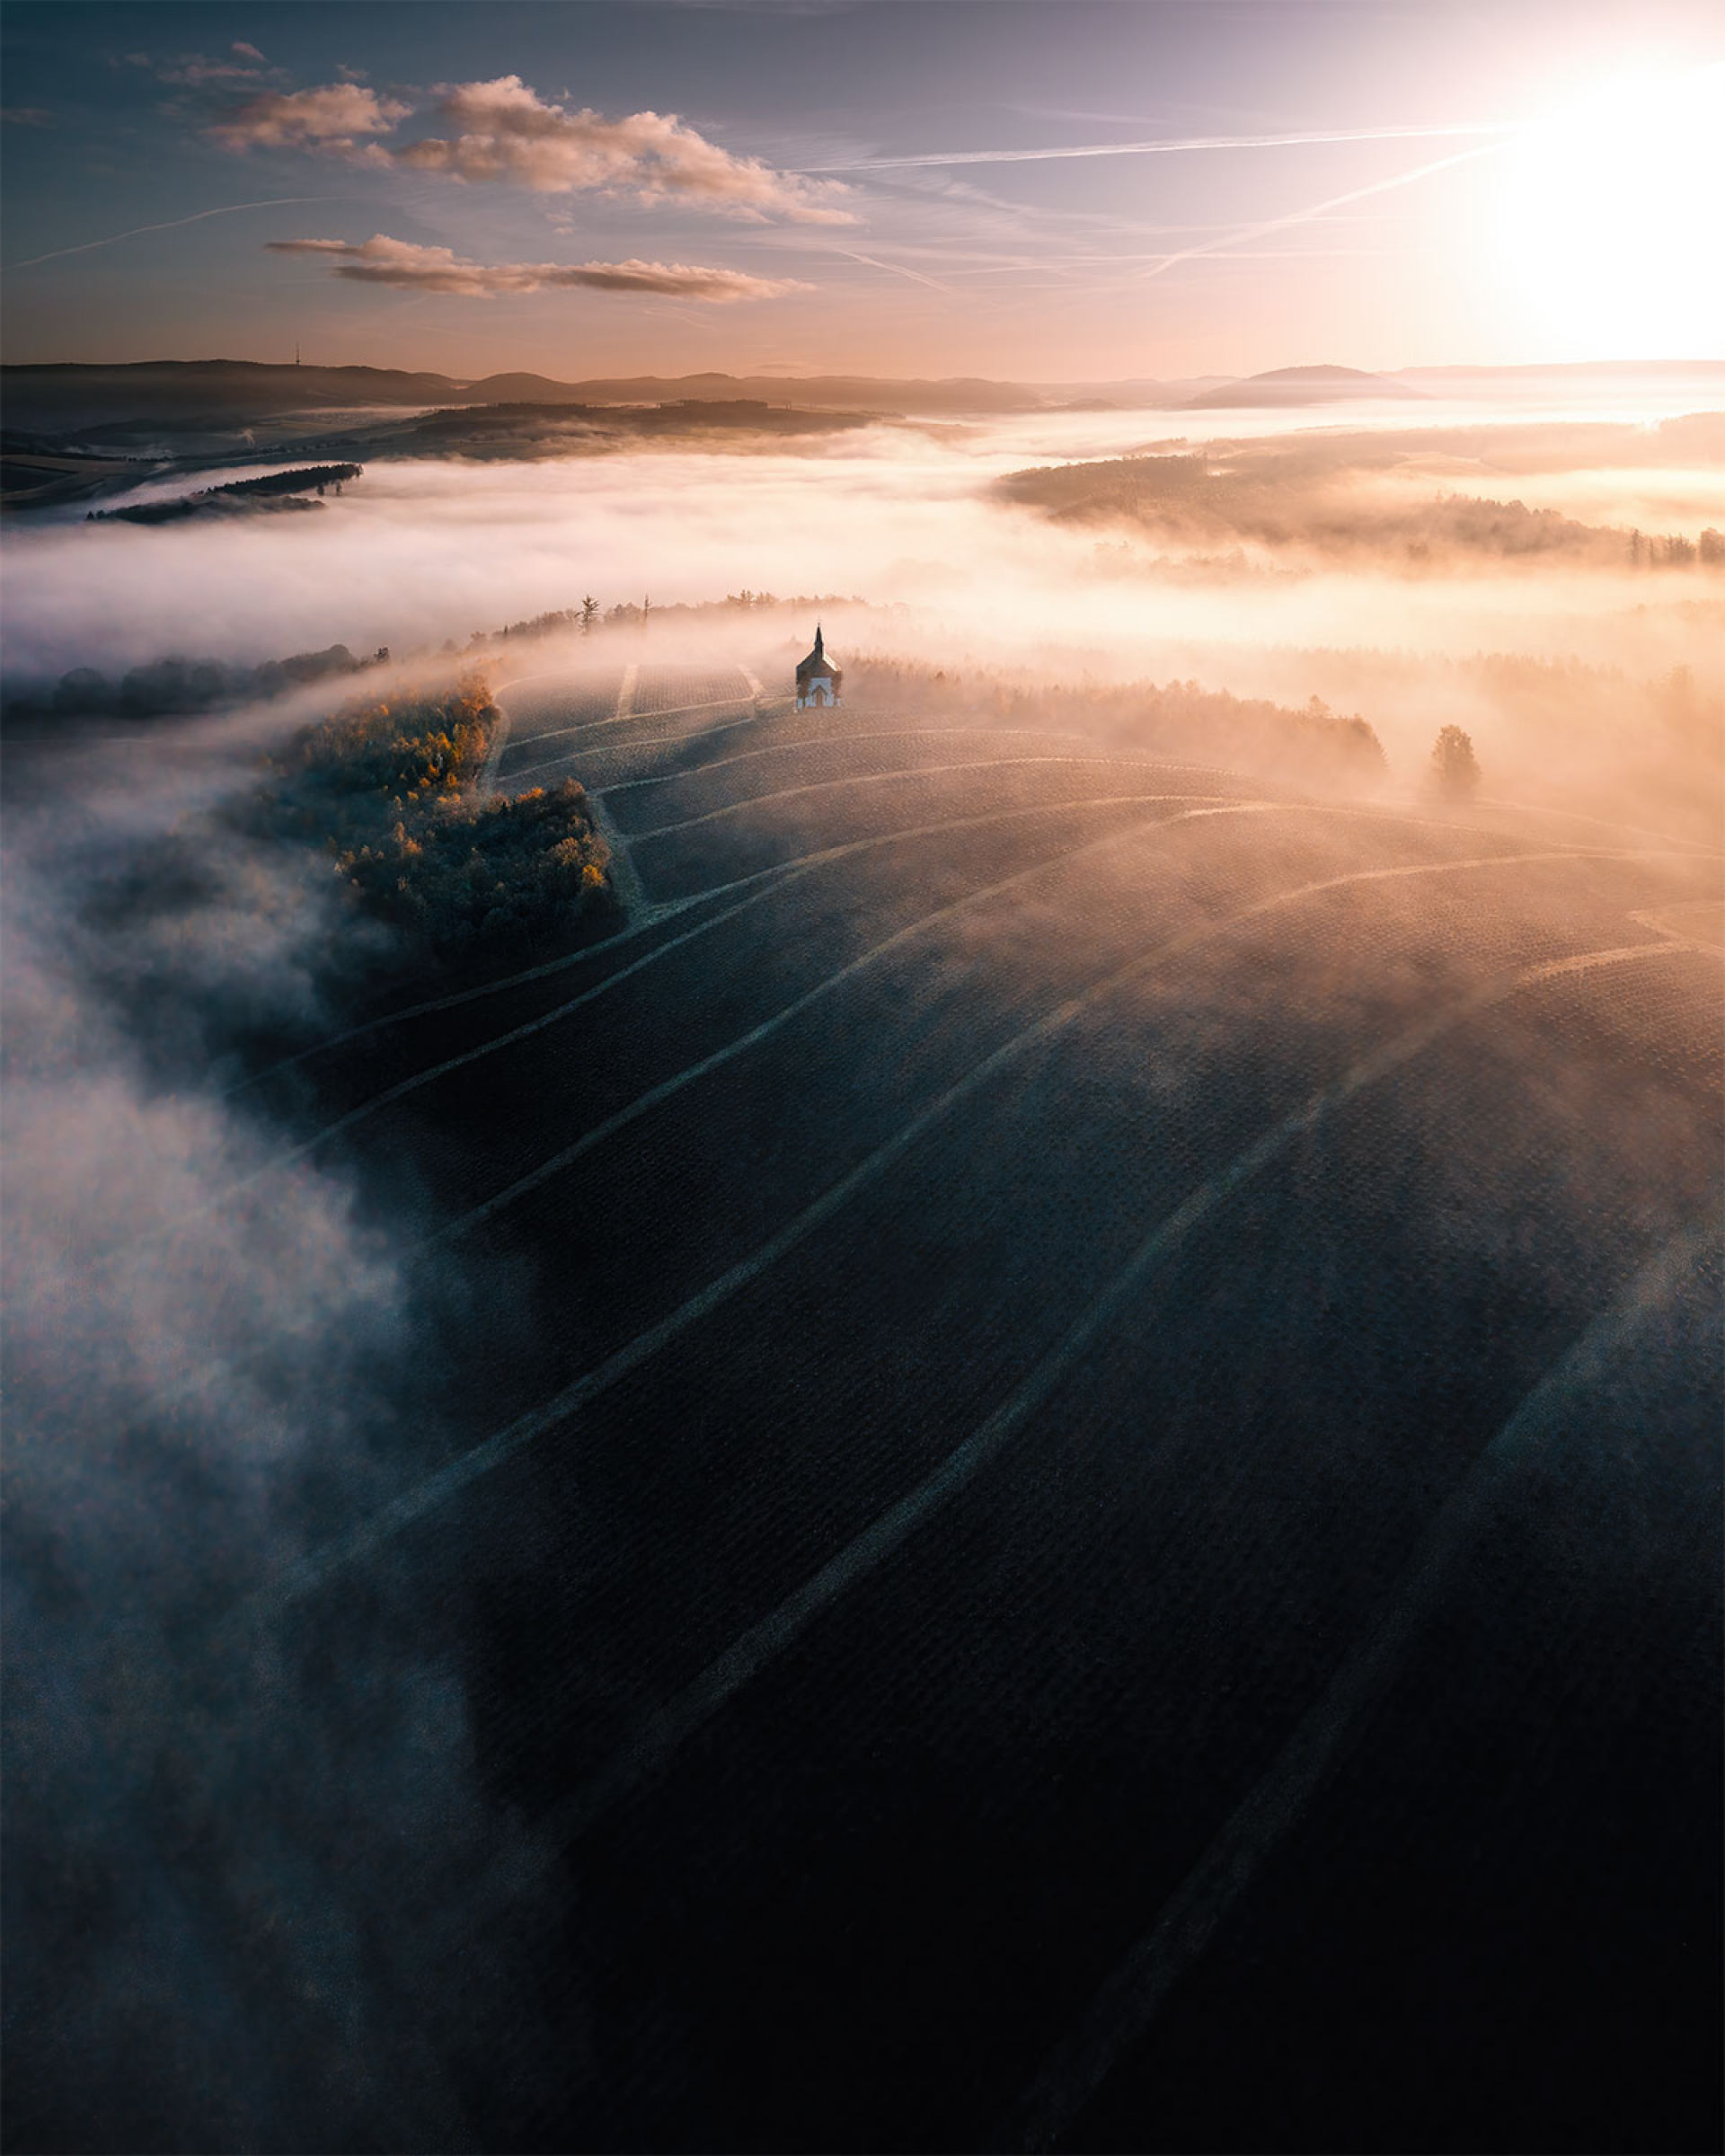
natural